Clairette blanche

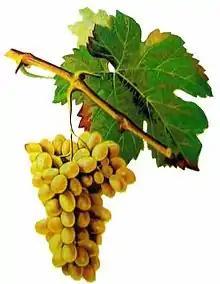
Clairette in Viala & Vermorel

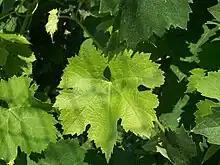
Leaves of Clairette vines

Clairette blanche is a white wine grape variety most widely grown in the wine regions of Provence, Rhône and Languedoc in France. At the end of the 1990s, there were of Clairette blanche grown in France, although volumes are decreasing.